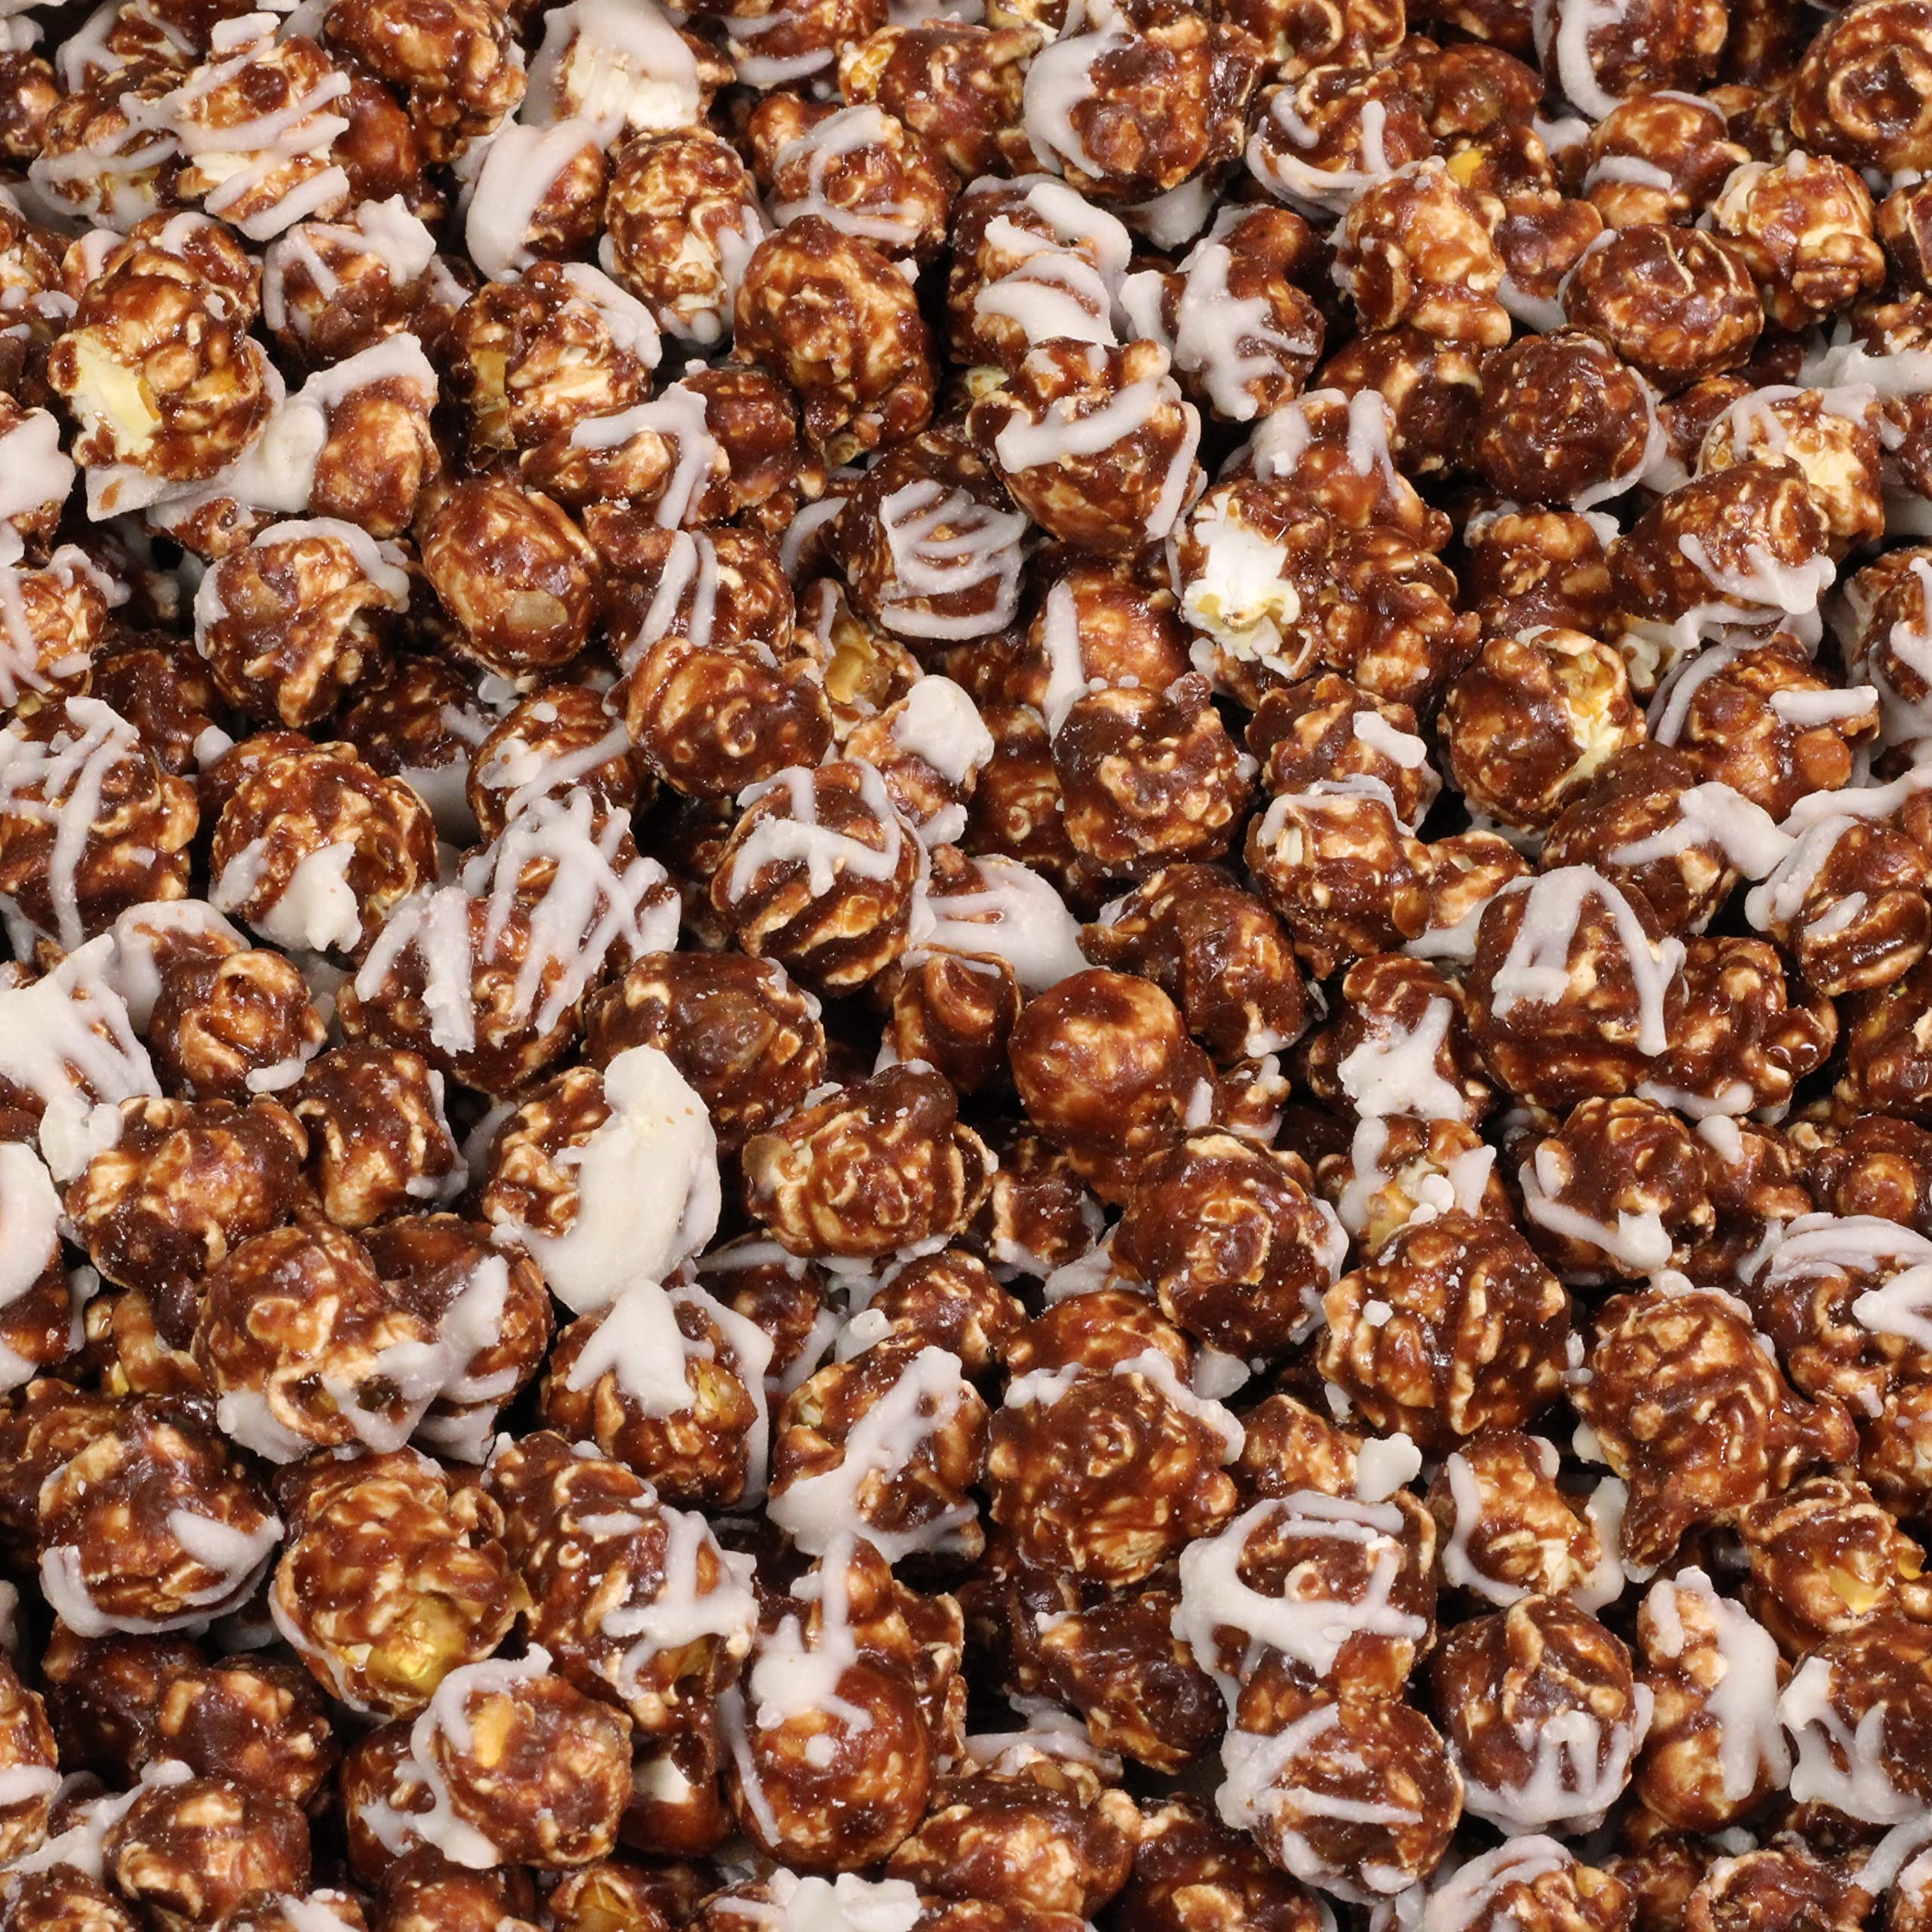
Item Name: Chocolate Swirl Popcorn by Its Delish, 2 lbs Bulk Bag, Festive Chocolate Air Popped Sweet Crunchy Popcorn with Chocolate Corn Snack, Parties – Gluten Free, Vegan, Kosher
Bullet Point 1: 🍿 DELICIOUS GOURMET CARAMEL CHOCOLATE SWIRL POPCORN – Try some delicious Chocolate popcorn with white glaze, oh so sweet and crunchy, perfect for daily snacking and midnight crave. Its classic caramel corn popcorn, but better! - When sealed will stay fresh for over a month! YIELDS: Approx 2 oz. per cup.
Bullet Point 2: 🍿 SNACKING, GIFTING, PARTYING – Our scrumptious fresh popcorn can serve every purpose in the candy aisle. These sweet crunch toffee snacks are deliciously sweet and crunchy snack, at the same time alongside will satisfy your inner cravings. Stock up today and enjoy!
Bullet Point 3: 🍿 FRESHLY POPPED POPCORN – Our Chocolate popcorn is diet-friendly to take care of your good health. Deliciously coated popcorn come with multiple advantages in terms of health and diet. Our gourmet popcorn is first air-popped, not oil or kettle cooked, bringing you a much healthier popped corn.
Bullet Point 4: 🍿 GREAT FOR SNACKING ON AND ALSO MAKES A GREAT GIFT – Crunchy Chocolate Coated Popcorn are the best snacks for parties’ like: birthday party, holiday parties or other social or family events. These are healthy, rich, and tasty enough to lighten up your gathering and parties. Moreover, you can also have them as instant snacks in your office, college, school, and travel. A classic delight!
Bullet Point 5: 🍿 CERTIFIED KOSHER OU PARVE: Our caramel popcorn is vegan, non-dairy and proudly made in the USA. We value and care for our customers, and your well-being is our top priority. Expect nothing less when it comes to the freshness, flavor, and crunch of this popcorn. Order from the popcorn factory direct and taste the fun!
Product Description: <p><b> Gourmet Chocolate Swirl Popcorn by It's Delish, 2 lbs Bulk Popcorn Snack</b></p> <p> Treat yourself or make your party a hit with our delicious gourmet caramelized Chocolate popcorn, taking caramel popcorn to a whole another level! Our gourmet popcorn is first air-popped, not oil or kettle cooked, bringing you a much healthier popped corn. They then get candy coated with our caramelized topping followed by chocolate by our popcorn experts.</p> <p>Our Chocolate Swirl Popcorn is kosher, gluten free, vegan, non-dairy and proudly made in the USA. Stock up in bulk to have in the house for a late-night snacking crave or keep at your office desk to munch on. They are fresh, sweet and crunchy. They will also make for festive great party favors or candy buffet sweet table at your next event, birthday parties, wedding and baby shower etc. Impress them with an eye-catching treat! Bon Apetit!</p> <p><b>About It's Delish!</b></p><p>It's Delish was established in 1992 and is located in North Hollywood, California. It's Delish is a food manufacturer and distributor who produces over 500 gourmet food products including popcorns, licorice, sour belts, taffies, caramels, Jordan almonds, chocolates, nuts, fruits, trail mixes, spices, and the spice blends. It's Delish also produces organics and all-natural products. We give you the opportunity to order from the factory direct!</p><p>It's Delish! prides itself on the four pillars that are at the foundation of everything we do.</p><p>Innovation Quality Value Service
Value: 1.0
Unit: Ounce

Price: 32.99